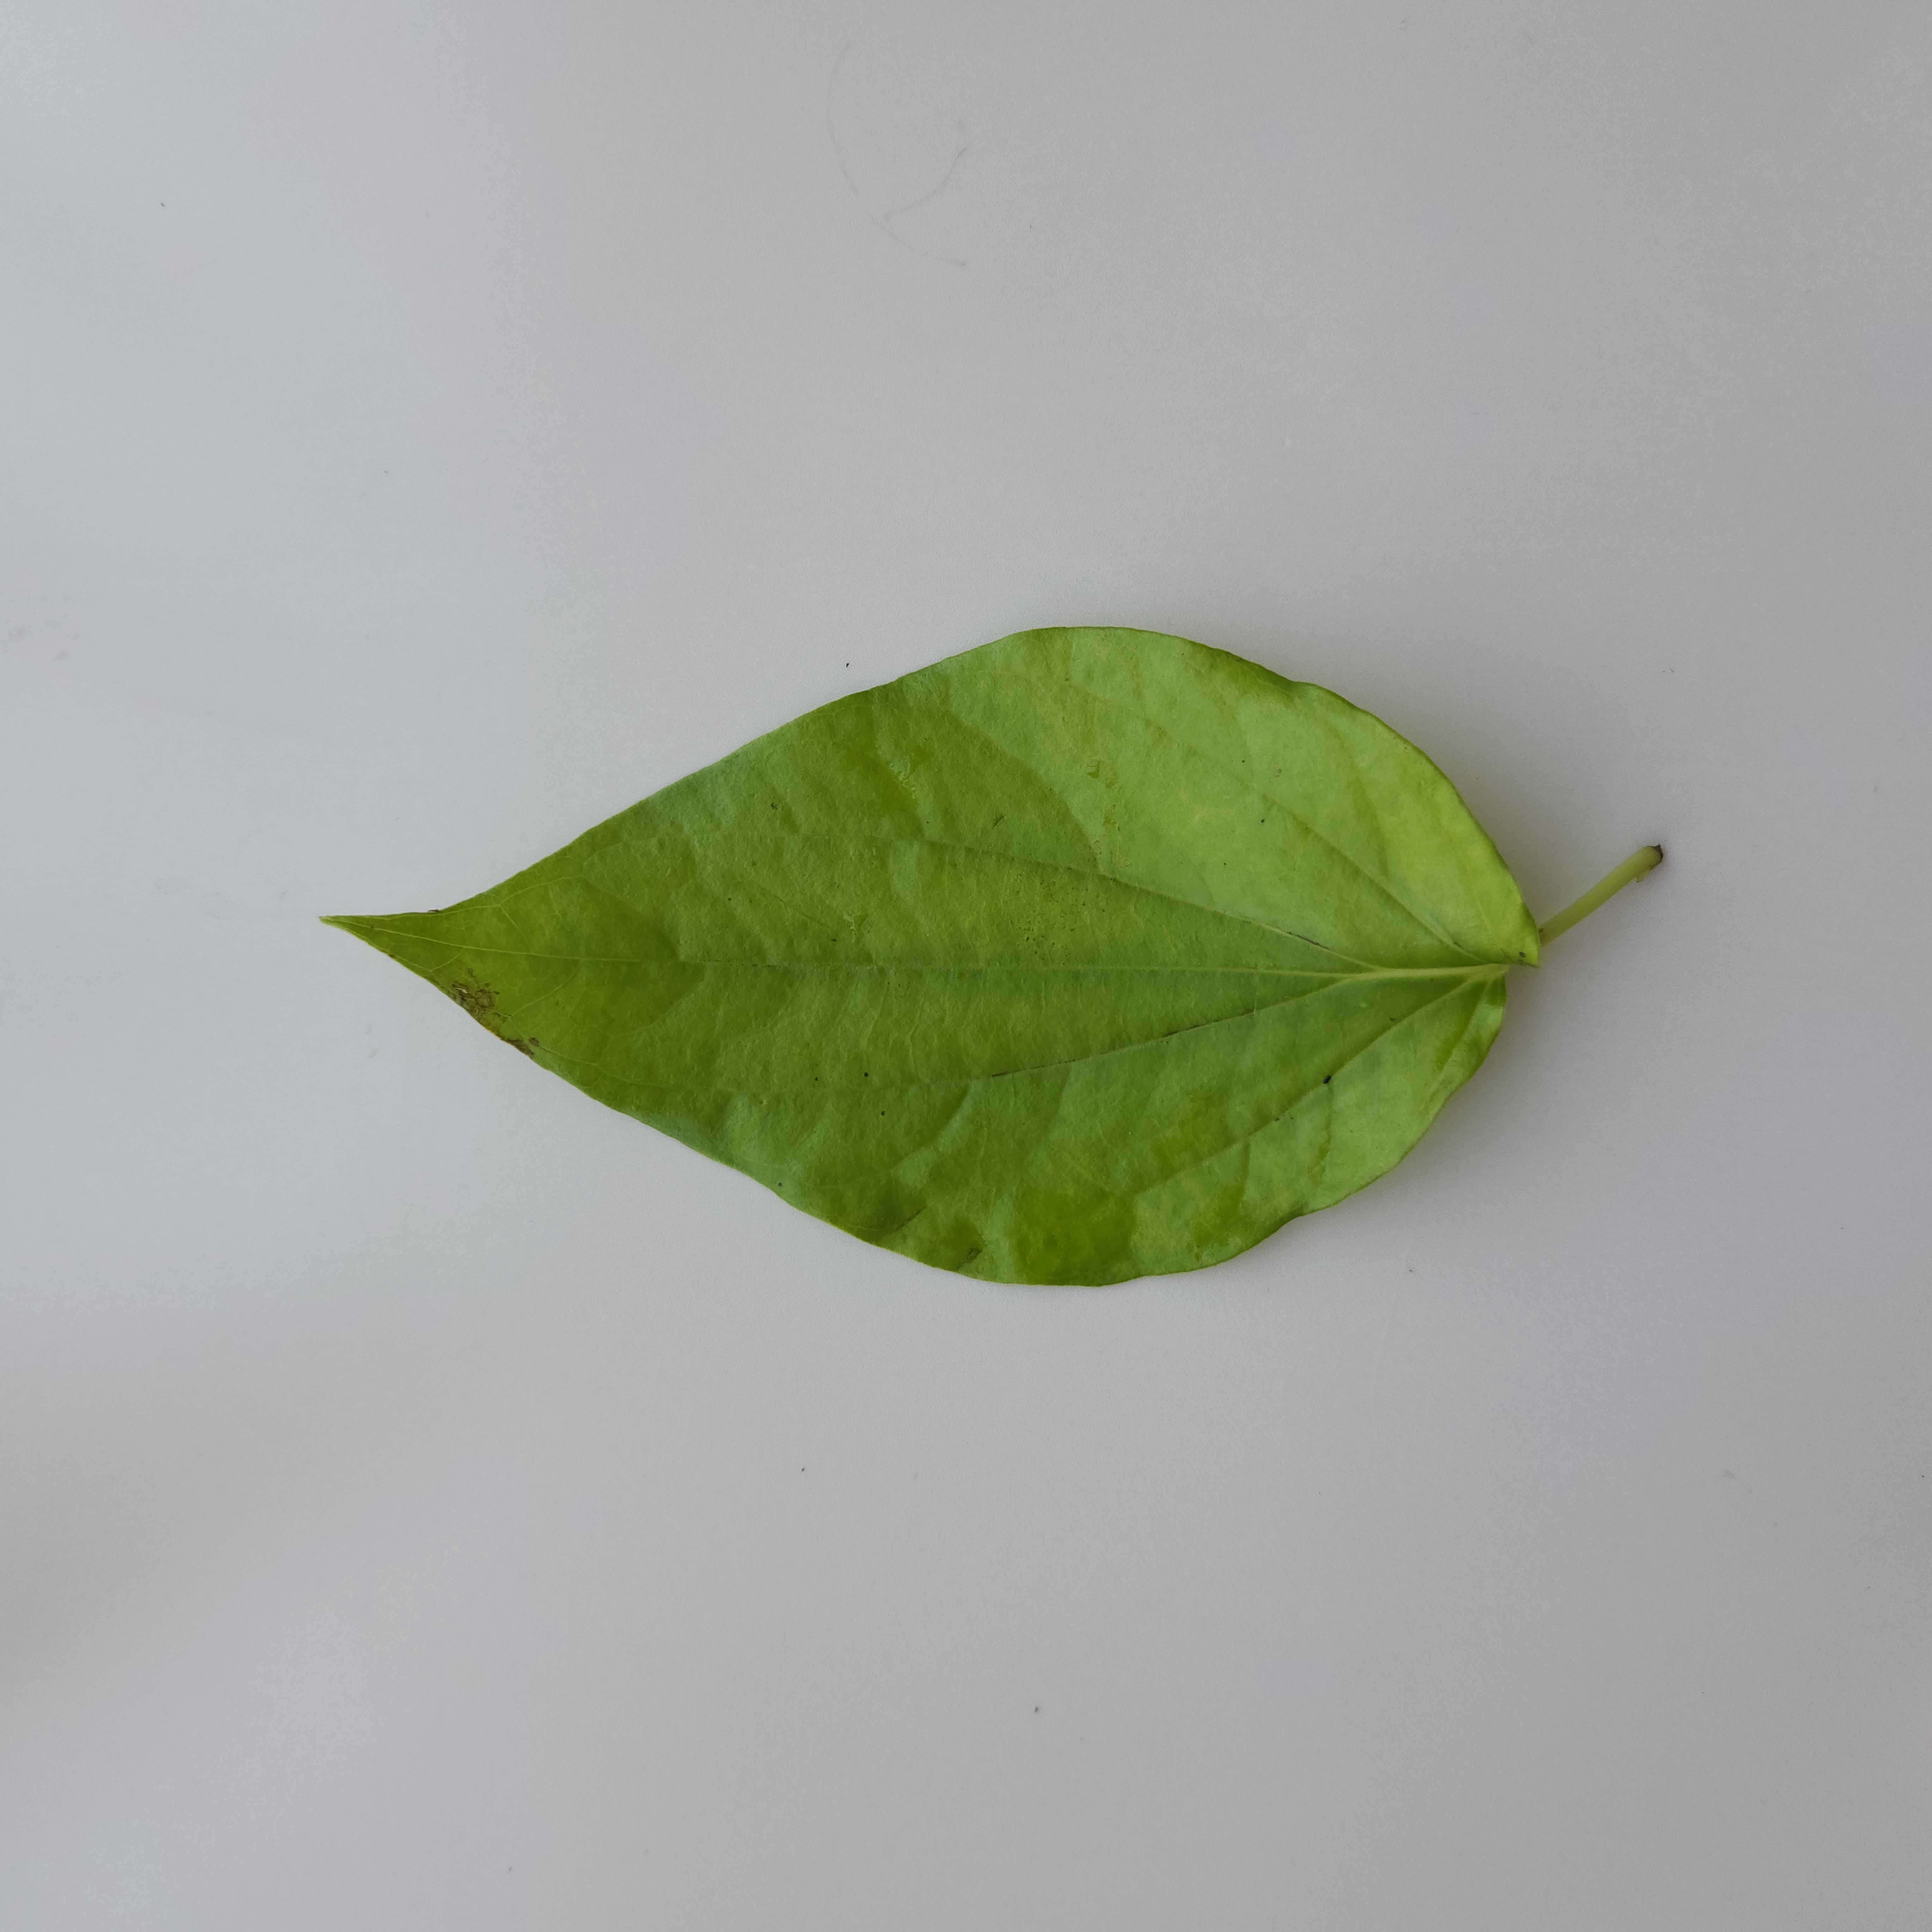
Label: Healthy